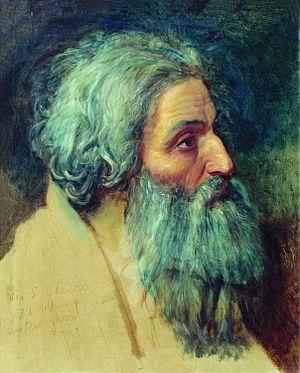
André est un Juif de Galilée, frère de saint Pierre, et le premier des apôtres à connaître Jésus-Christ, aussitôt après son baptême sur les bords du Jourdain. Toutefois, son appel définitif ne date que du moment où Jésus le rencontra avec son frère Simon, jetant les filets pour pêcher, dans le lac de Tibériade. Pour cette raison, la tradition ecclésiastique lui donne le titre de Protoclet ou « Premier appelé ». Le baiser des deux frères Pierre et André est devenu le symbole de la marche vers l'Unité des Églises d'Orient et d'Occident.